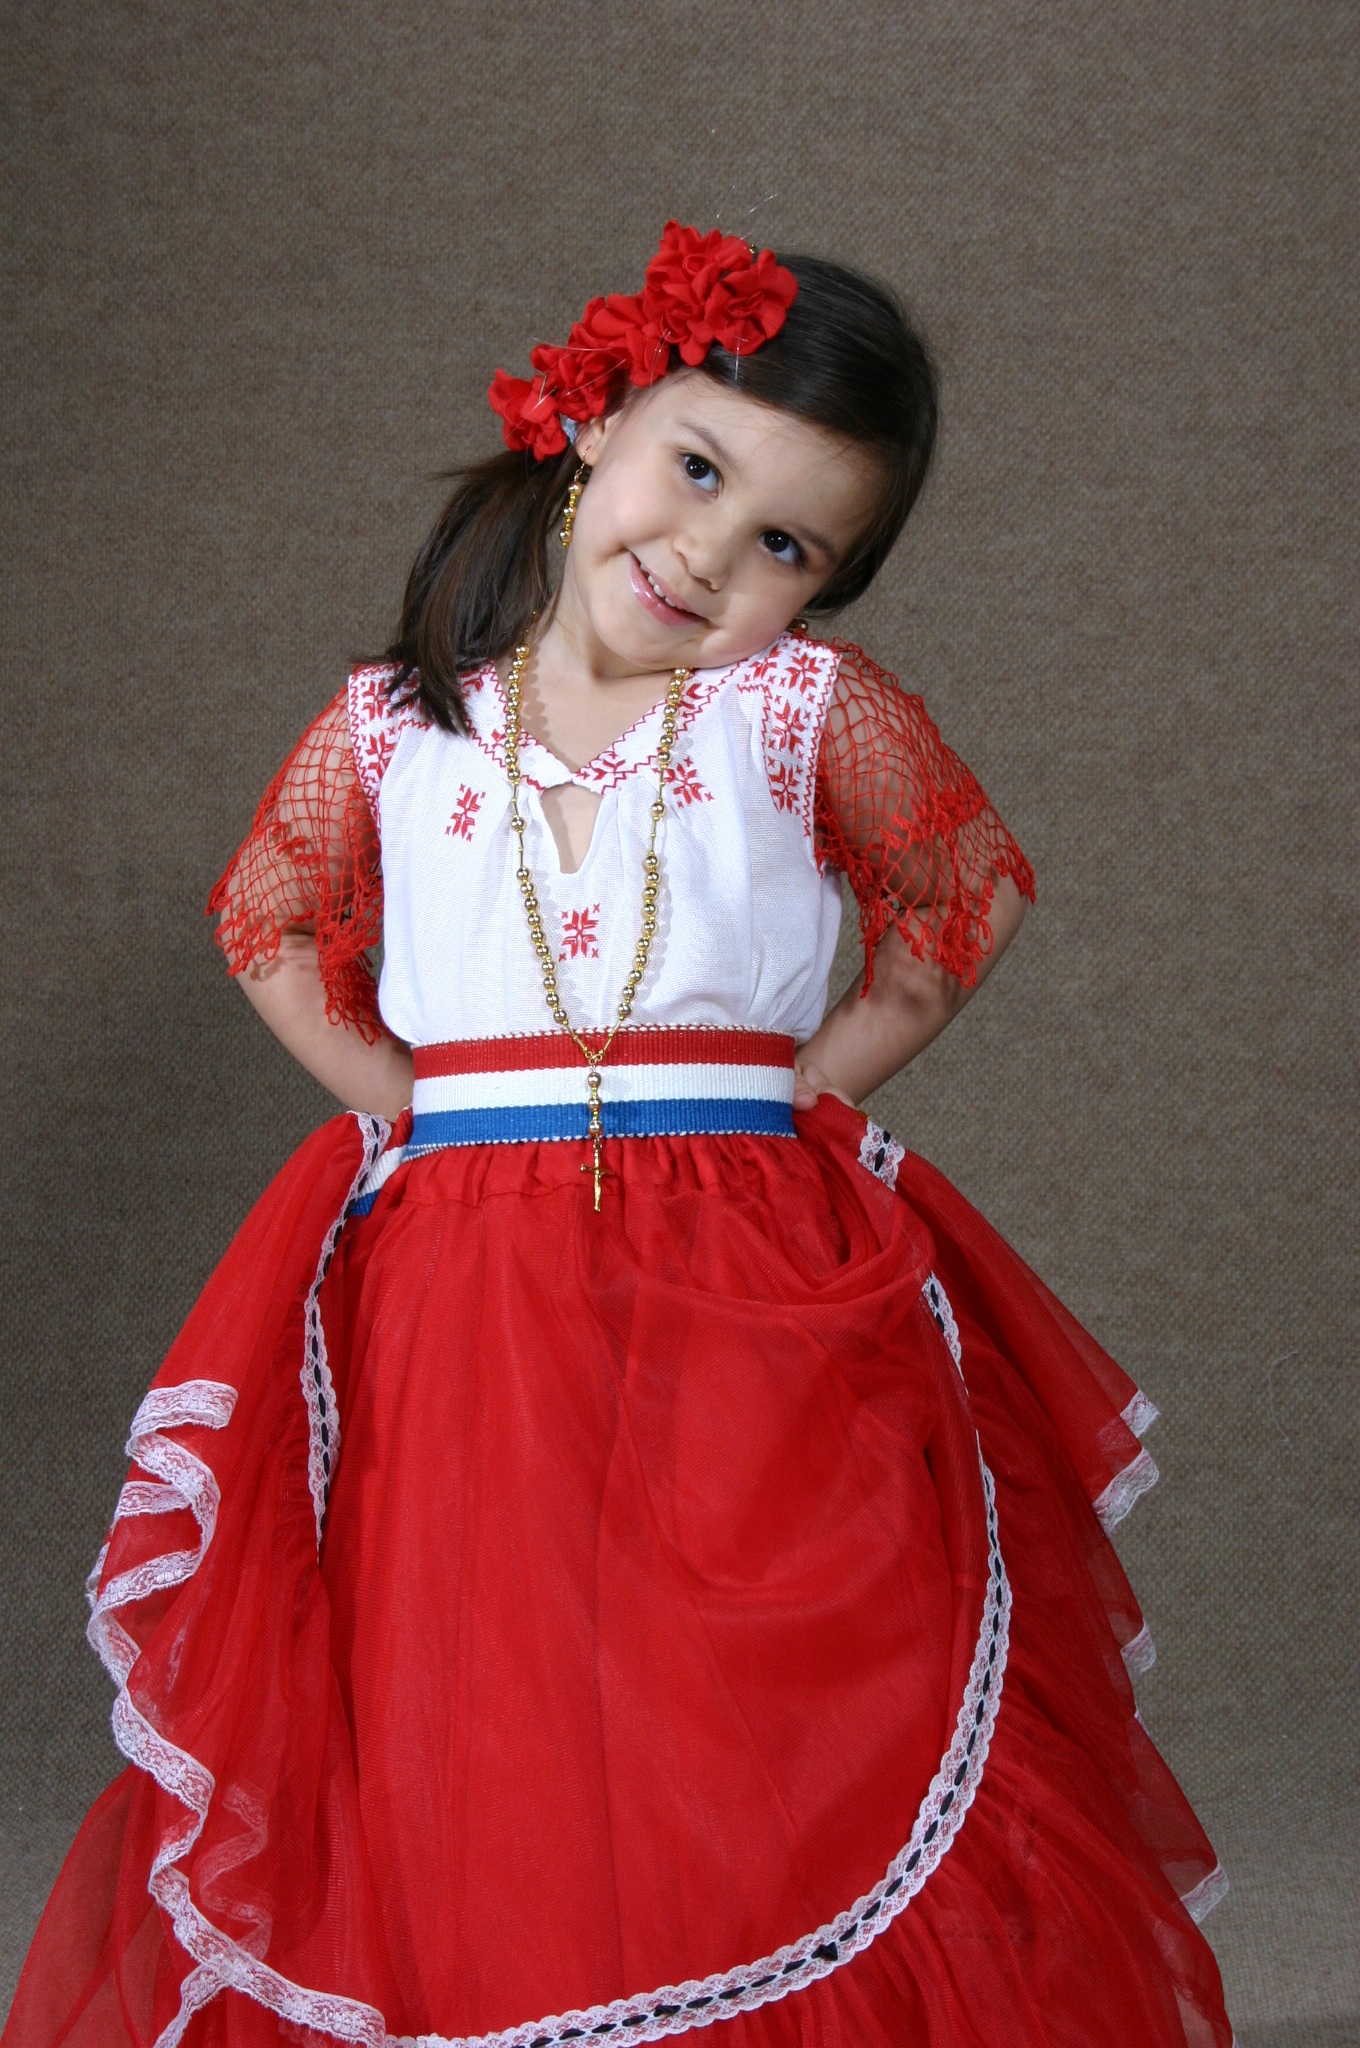
girl, red, child, clothing, childhood, dress, toddler, paraguay, costume, traditional, gown, dress up, latin america, ostume, skirt red